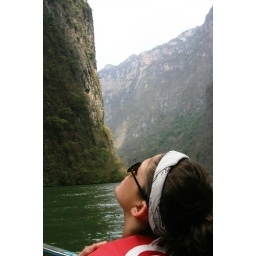
Be amazed by the 1500 meter walls in the Sumidero Canyon. Take a boat ride and enjoy.